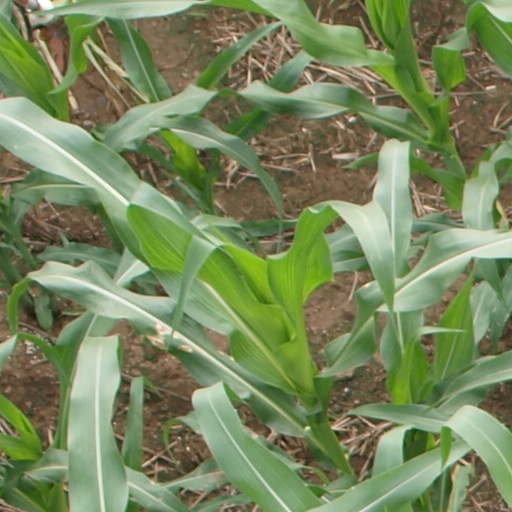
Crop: maize; corn